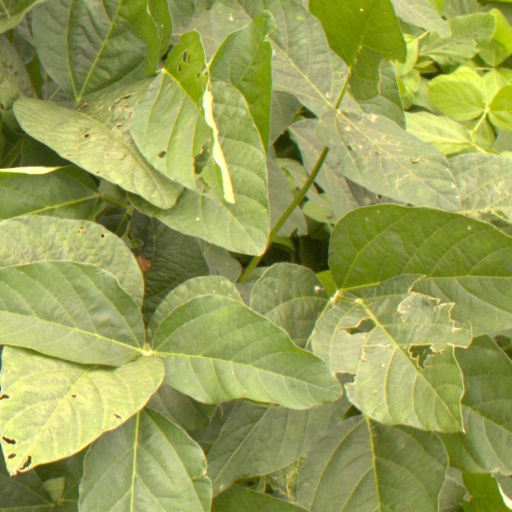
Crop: soybean